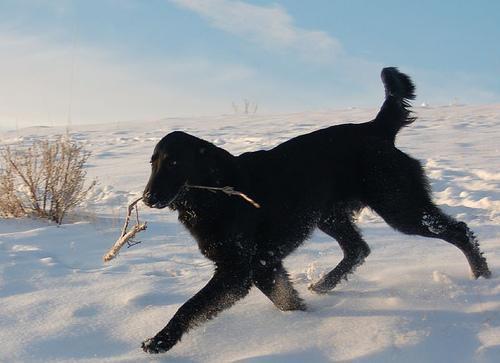
flat-coated_retriever